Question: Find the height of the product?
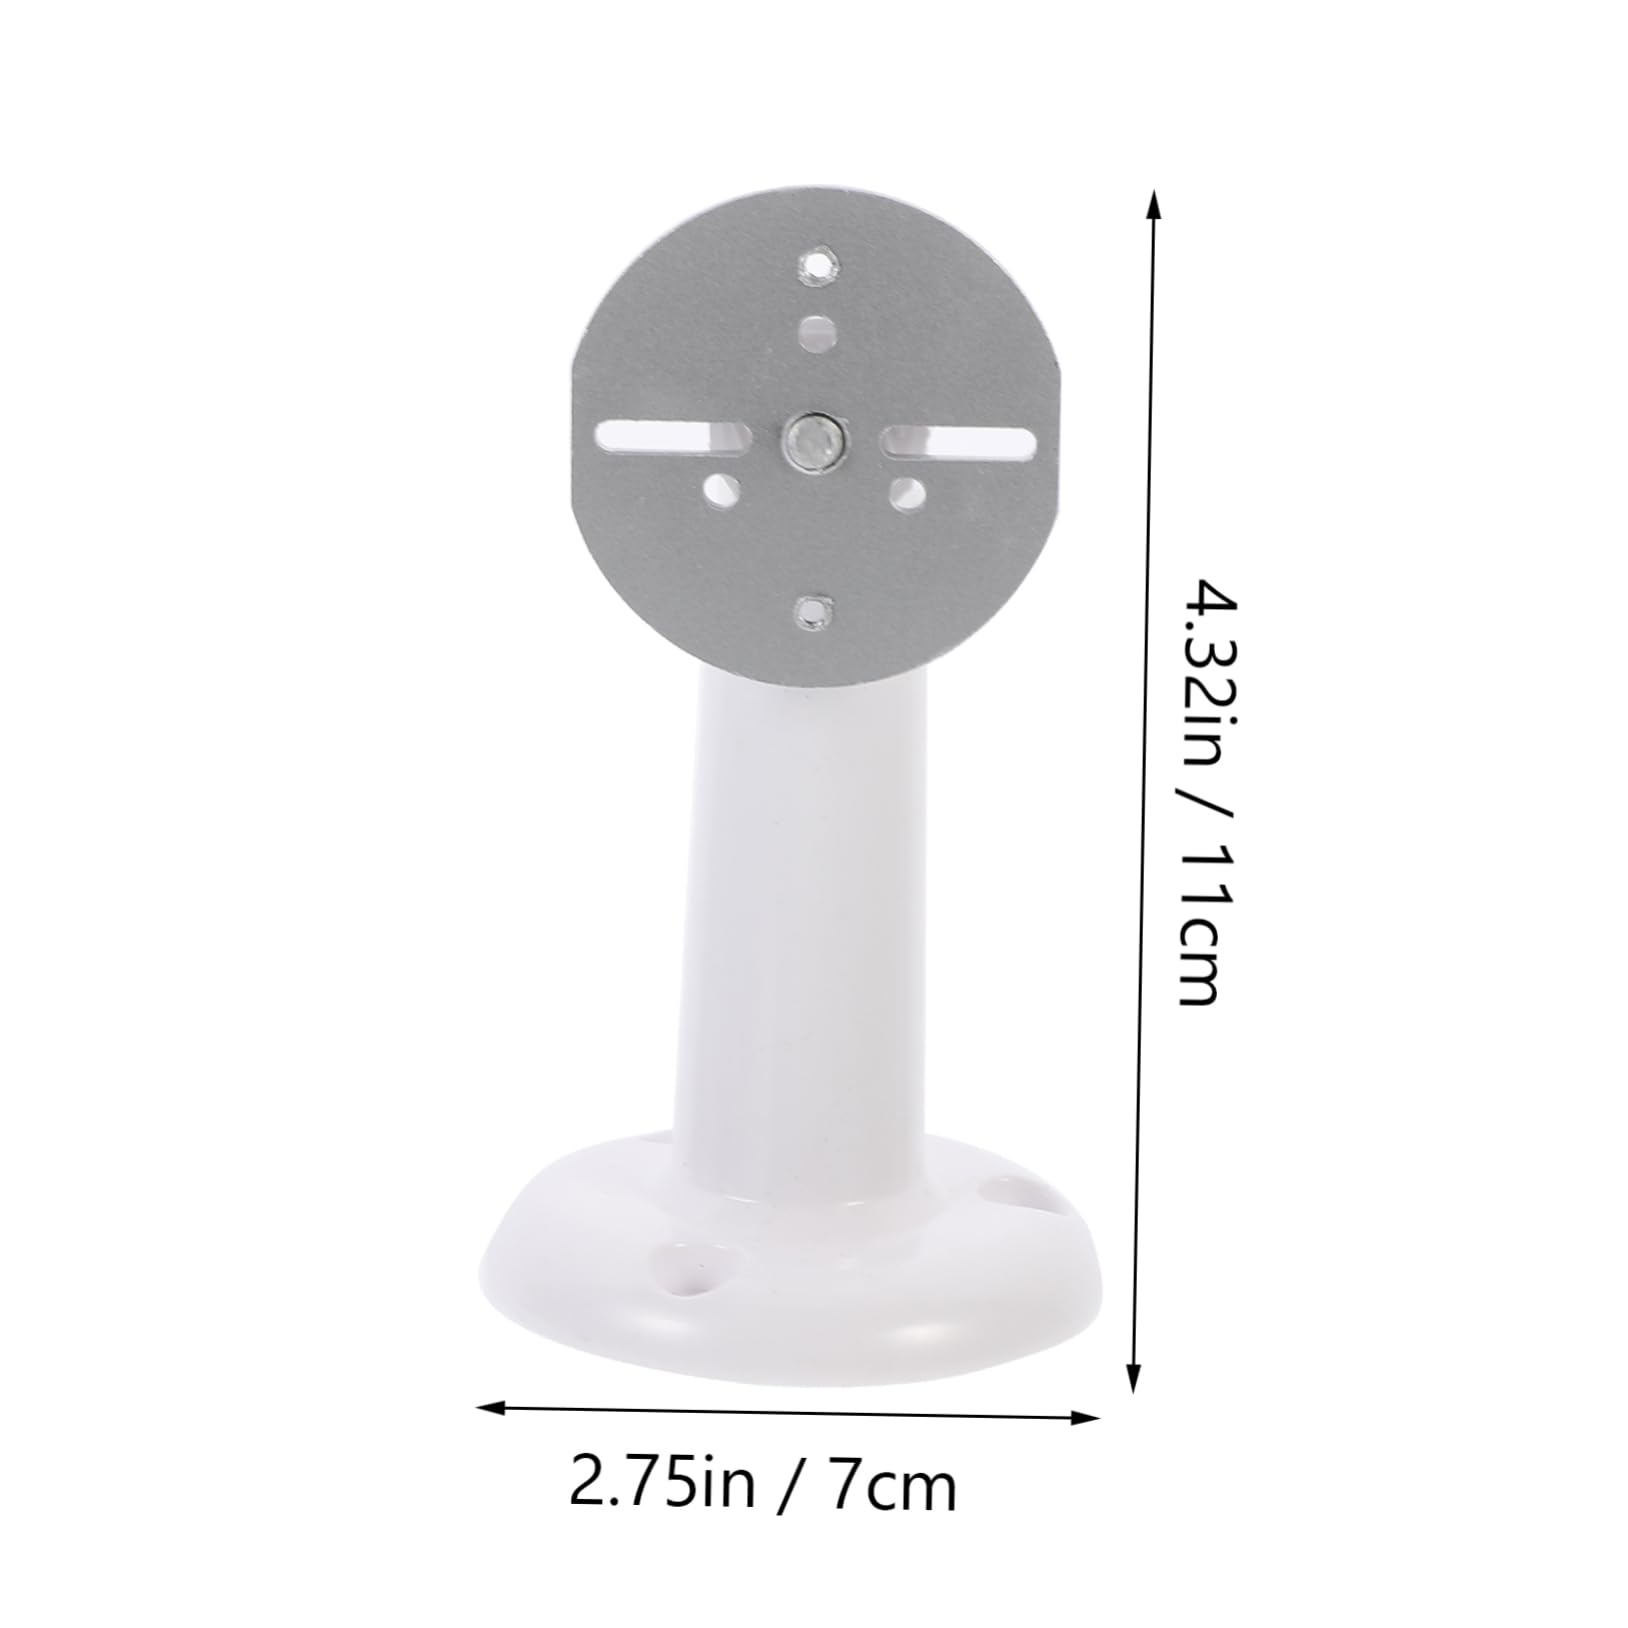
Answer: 11.0 centimetre